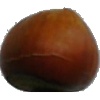
Label: nut_forest